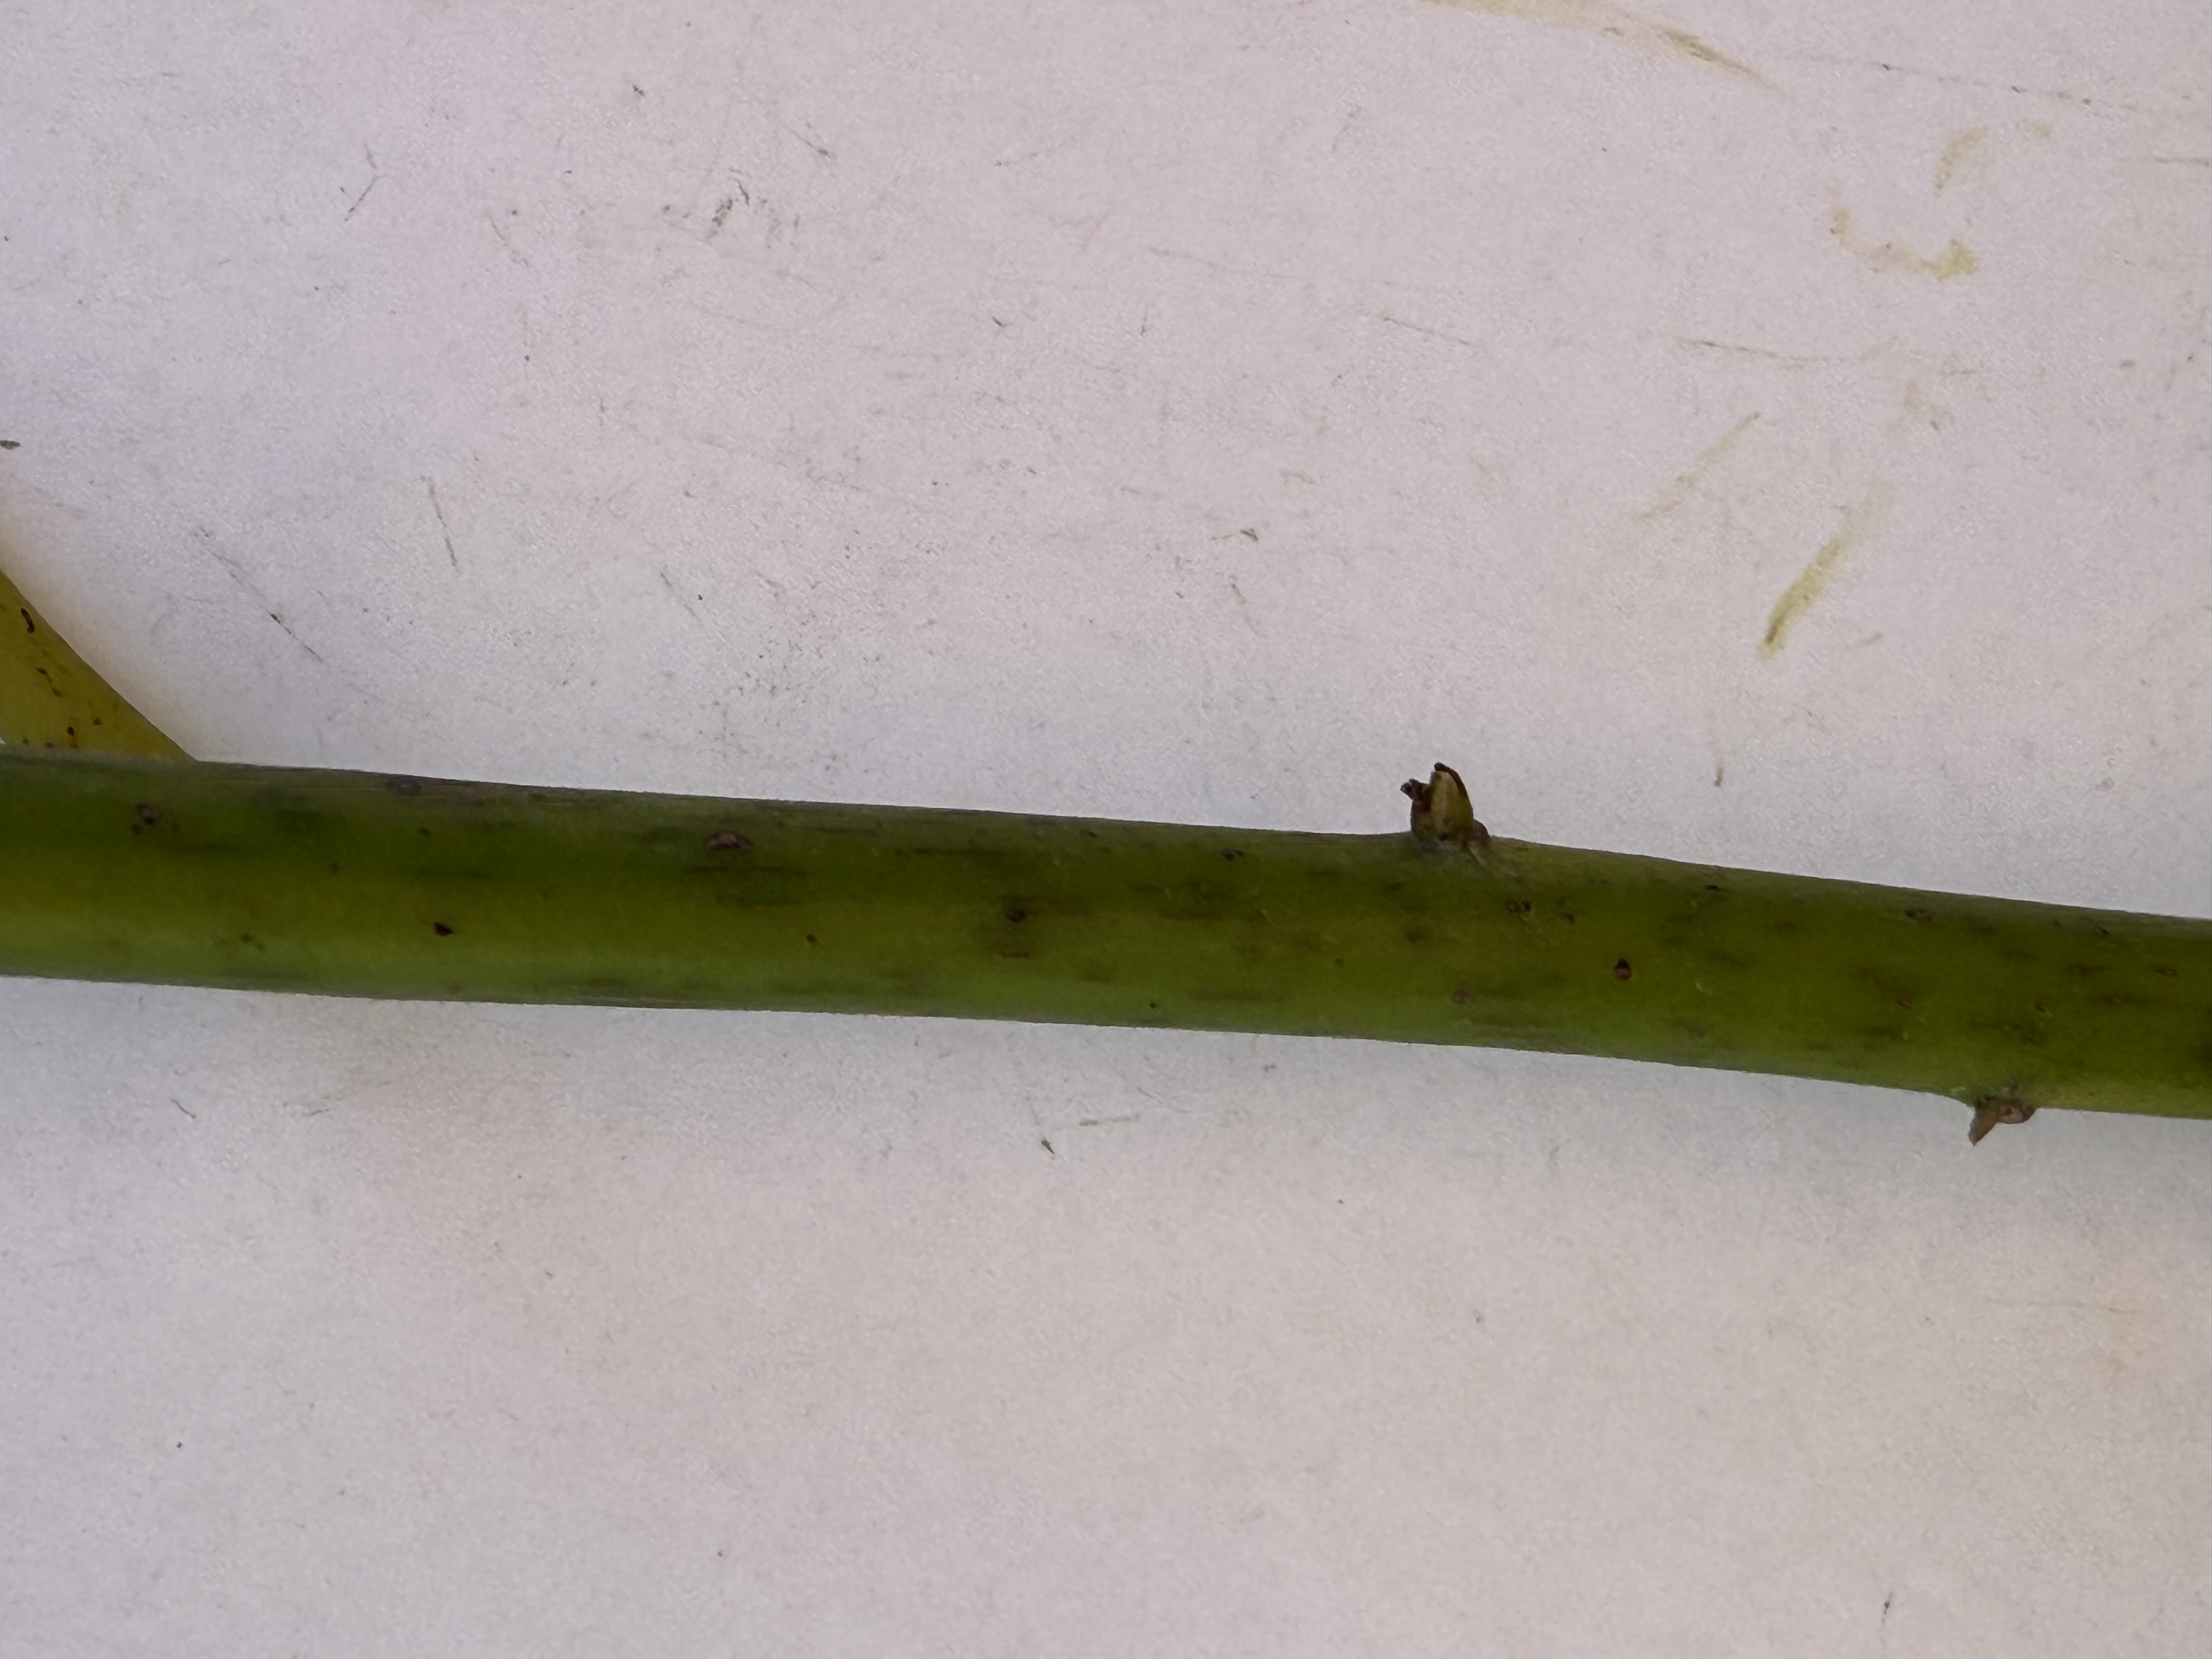
Variety: Avocado